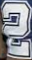
Number: 2